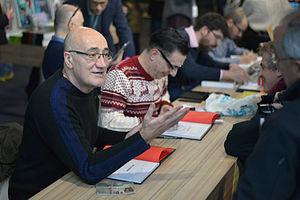
L'écrivain espagnol Antonio Altarriba en séance de dédicaces au stand Gallimard du Festival International de la BD d'Angoulême, 30 janvier 2015.
Antonio Altarriba Ordóñez est un essayiste, romancier, critique et scénariste de bande dessinée et de télévision espagnol, également professeur de littérature française à l'université du Pays basque'''.